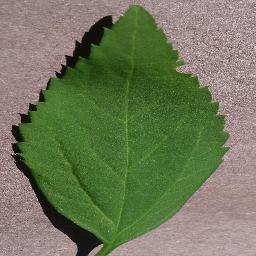
Label: Cherry___healthy